Ian McLeod (businessman)

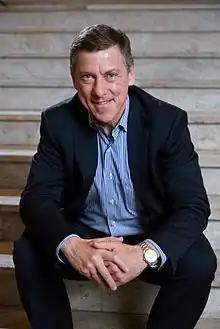

Ian McLeod is a Scottish businessman and sports administrator, who is formerly chief executive officer of DFI Retail Group. McLeod was a board member of the Fulham, Melbourne Victory and St Kilda football clubs, and was CEO of The Celtic Football Club in his native Scotland. McLeod is most known for his tenure as managing director of Coles Group, an Australian retail chain, between 2008 and 2014. He is credited with doubling the company's profits and returning it to profitability.